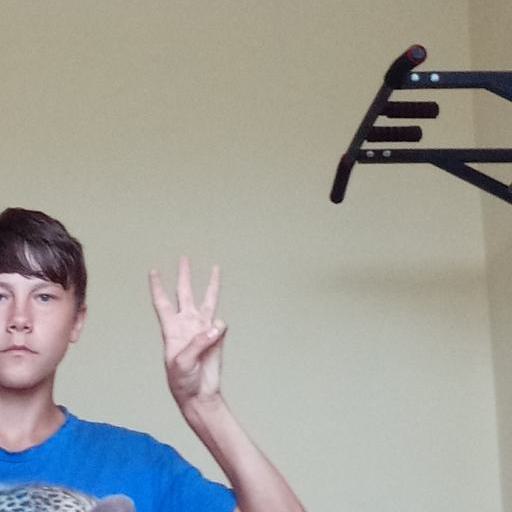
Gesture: three